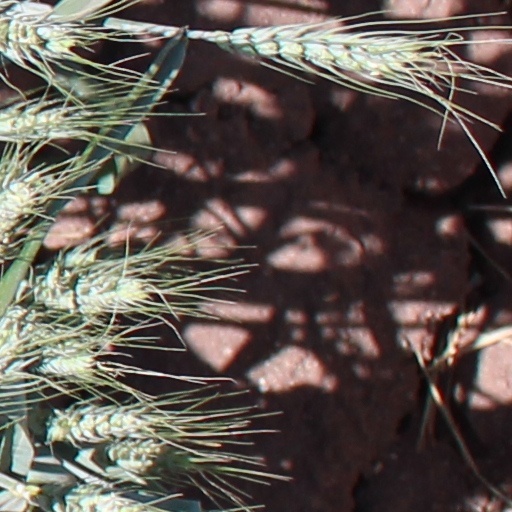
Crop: wheat